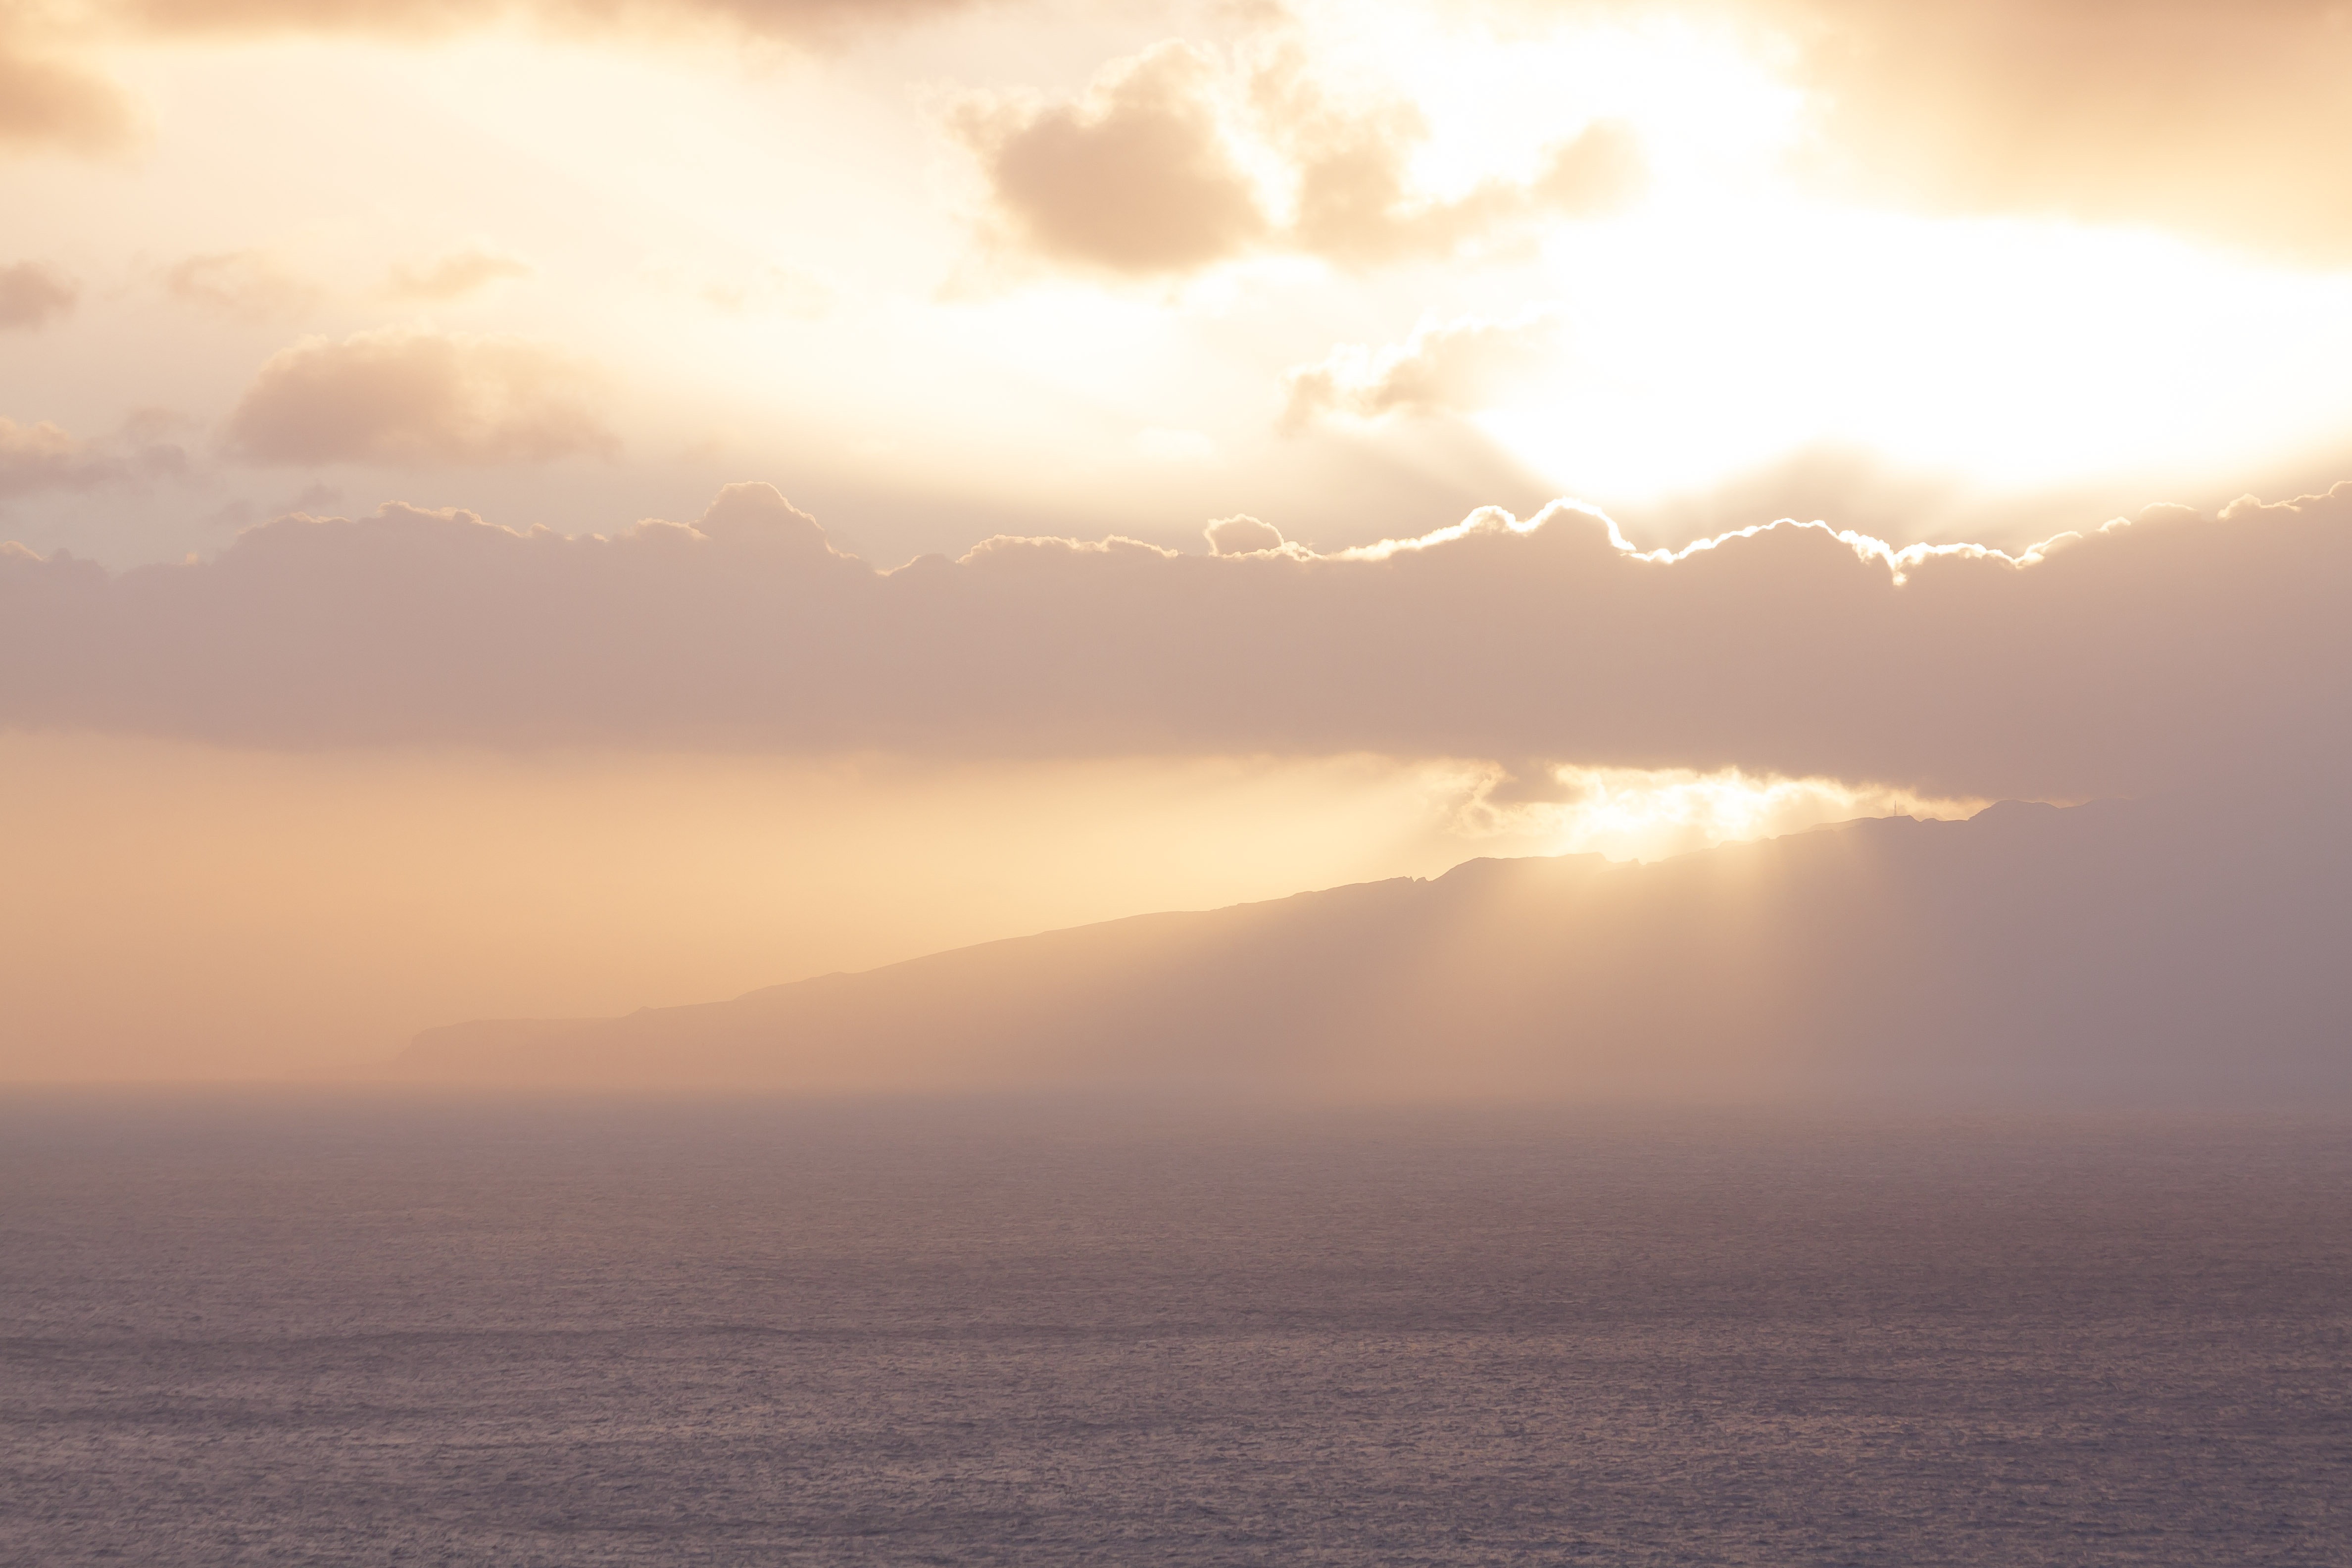
sea, ocean, horizon, cloud, sky, sun, sunrise, sunset, mist, sunlight, morning, dawn, atmosphere, dusk, evening, orange, haze, island, sunburst, yellow, clouds, rays, mood, abendstimmung, afterglow, mainland, atmospheric phenomenon